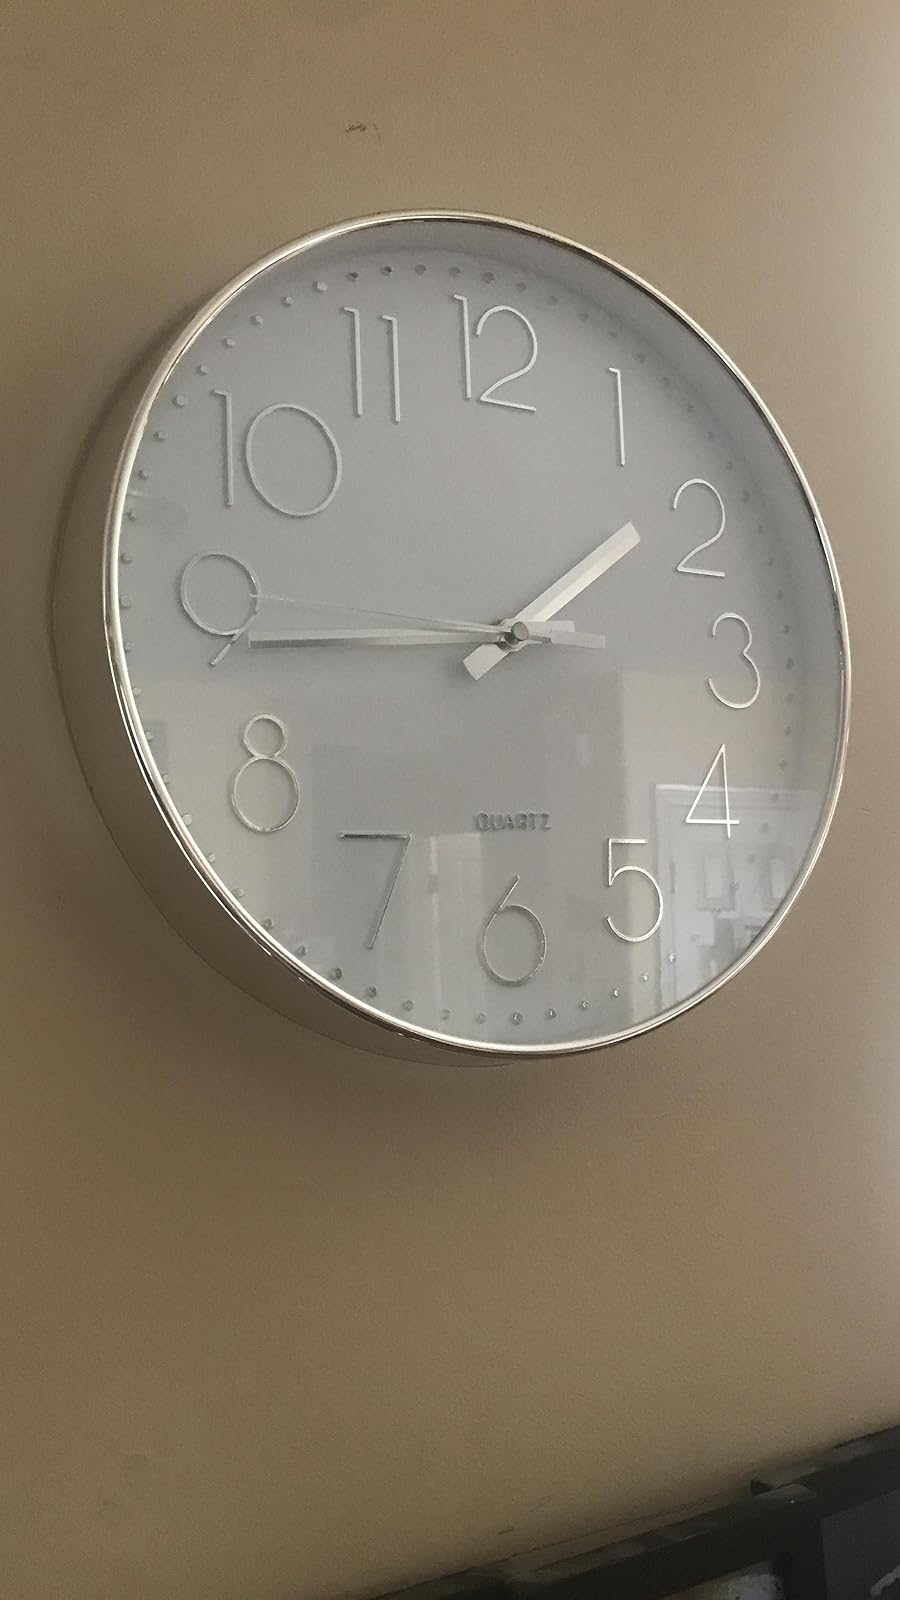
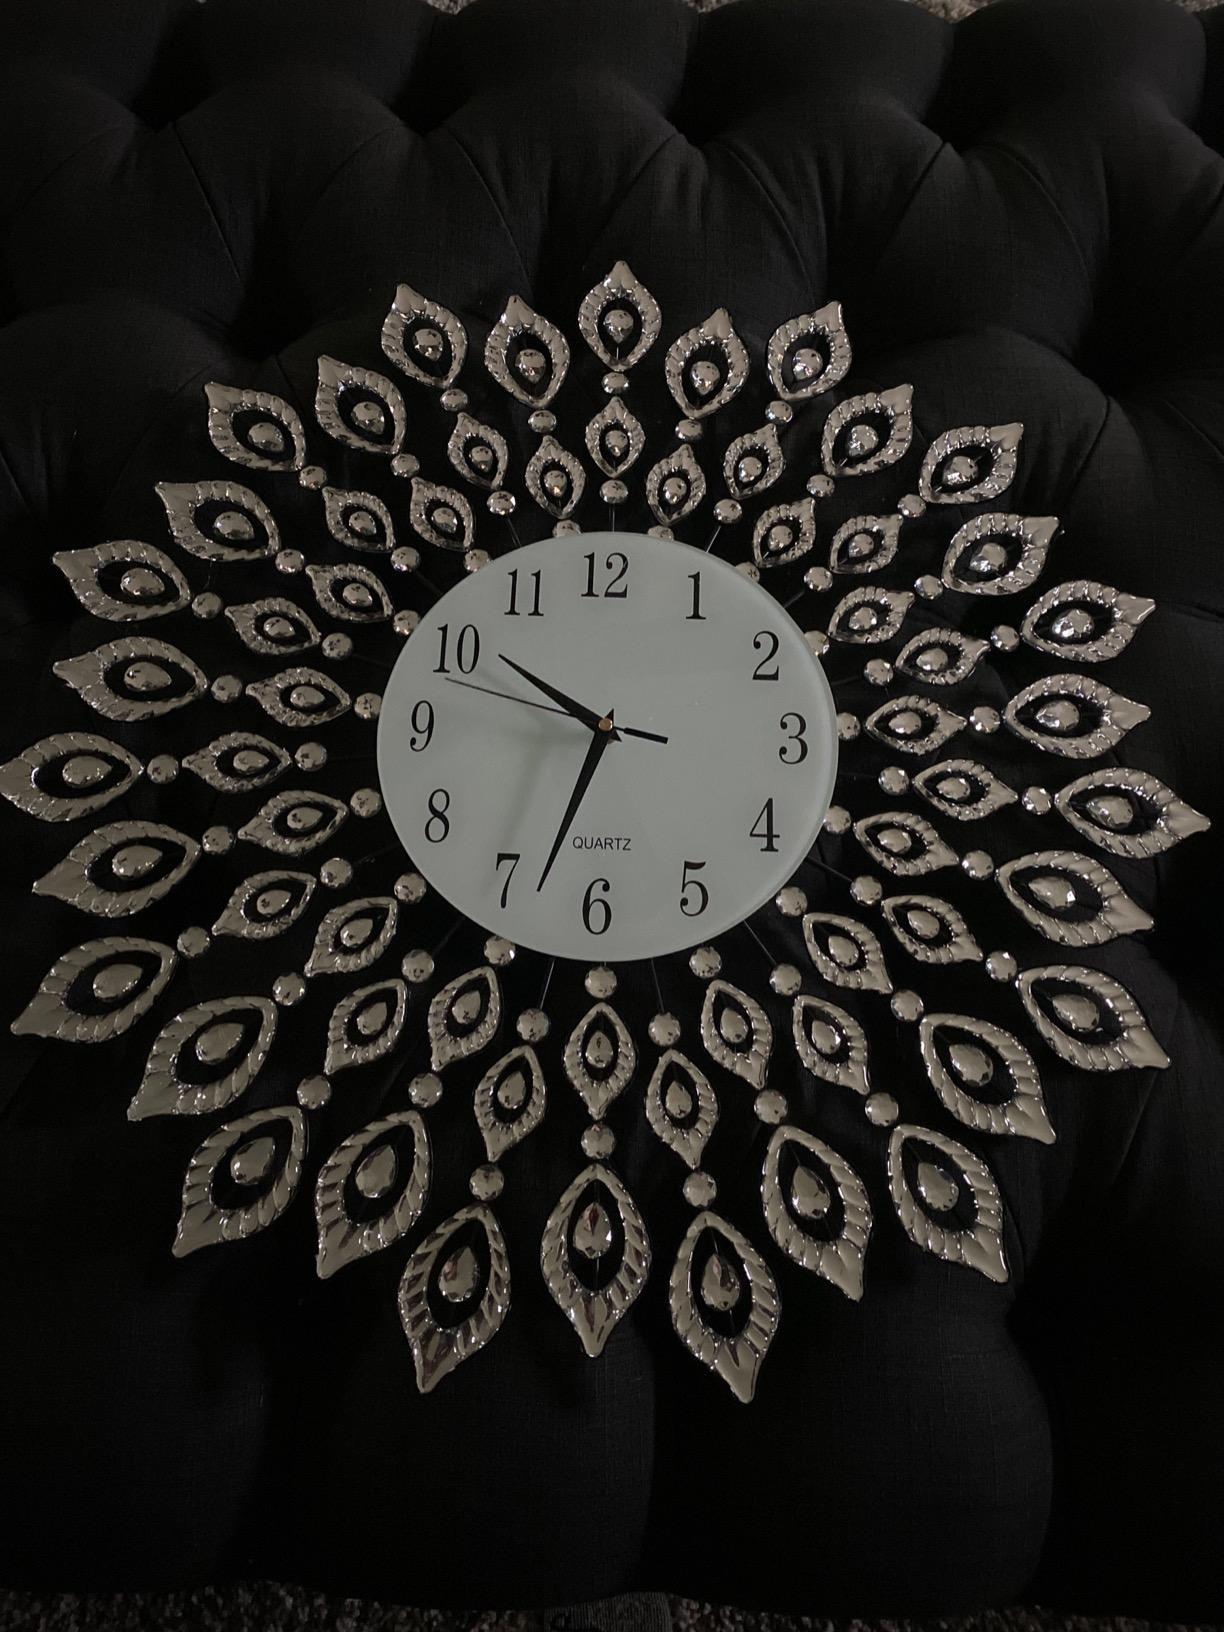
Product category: clock
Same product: no